Alghero

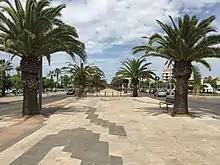
Alghero Lungomare

The many historical dominances that occurred in Alghero have created a rich variety of monuments, buildings and sights. Back from the Neolithic period from which many settlements remain, up to nowadays, in the last decades Alghero has become a touristic main point not only because of its coast and natural beauties but also because of a fairly well-preserved patrimony.